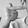
ASL letter: T